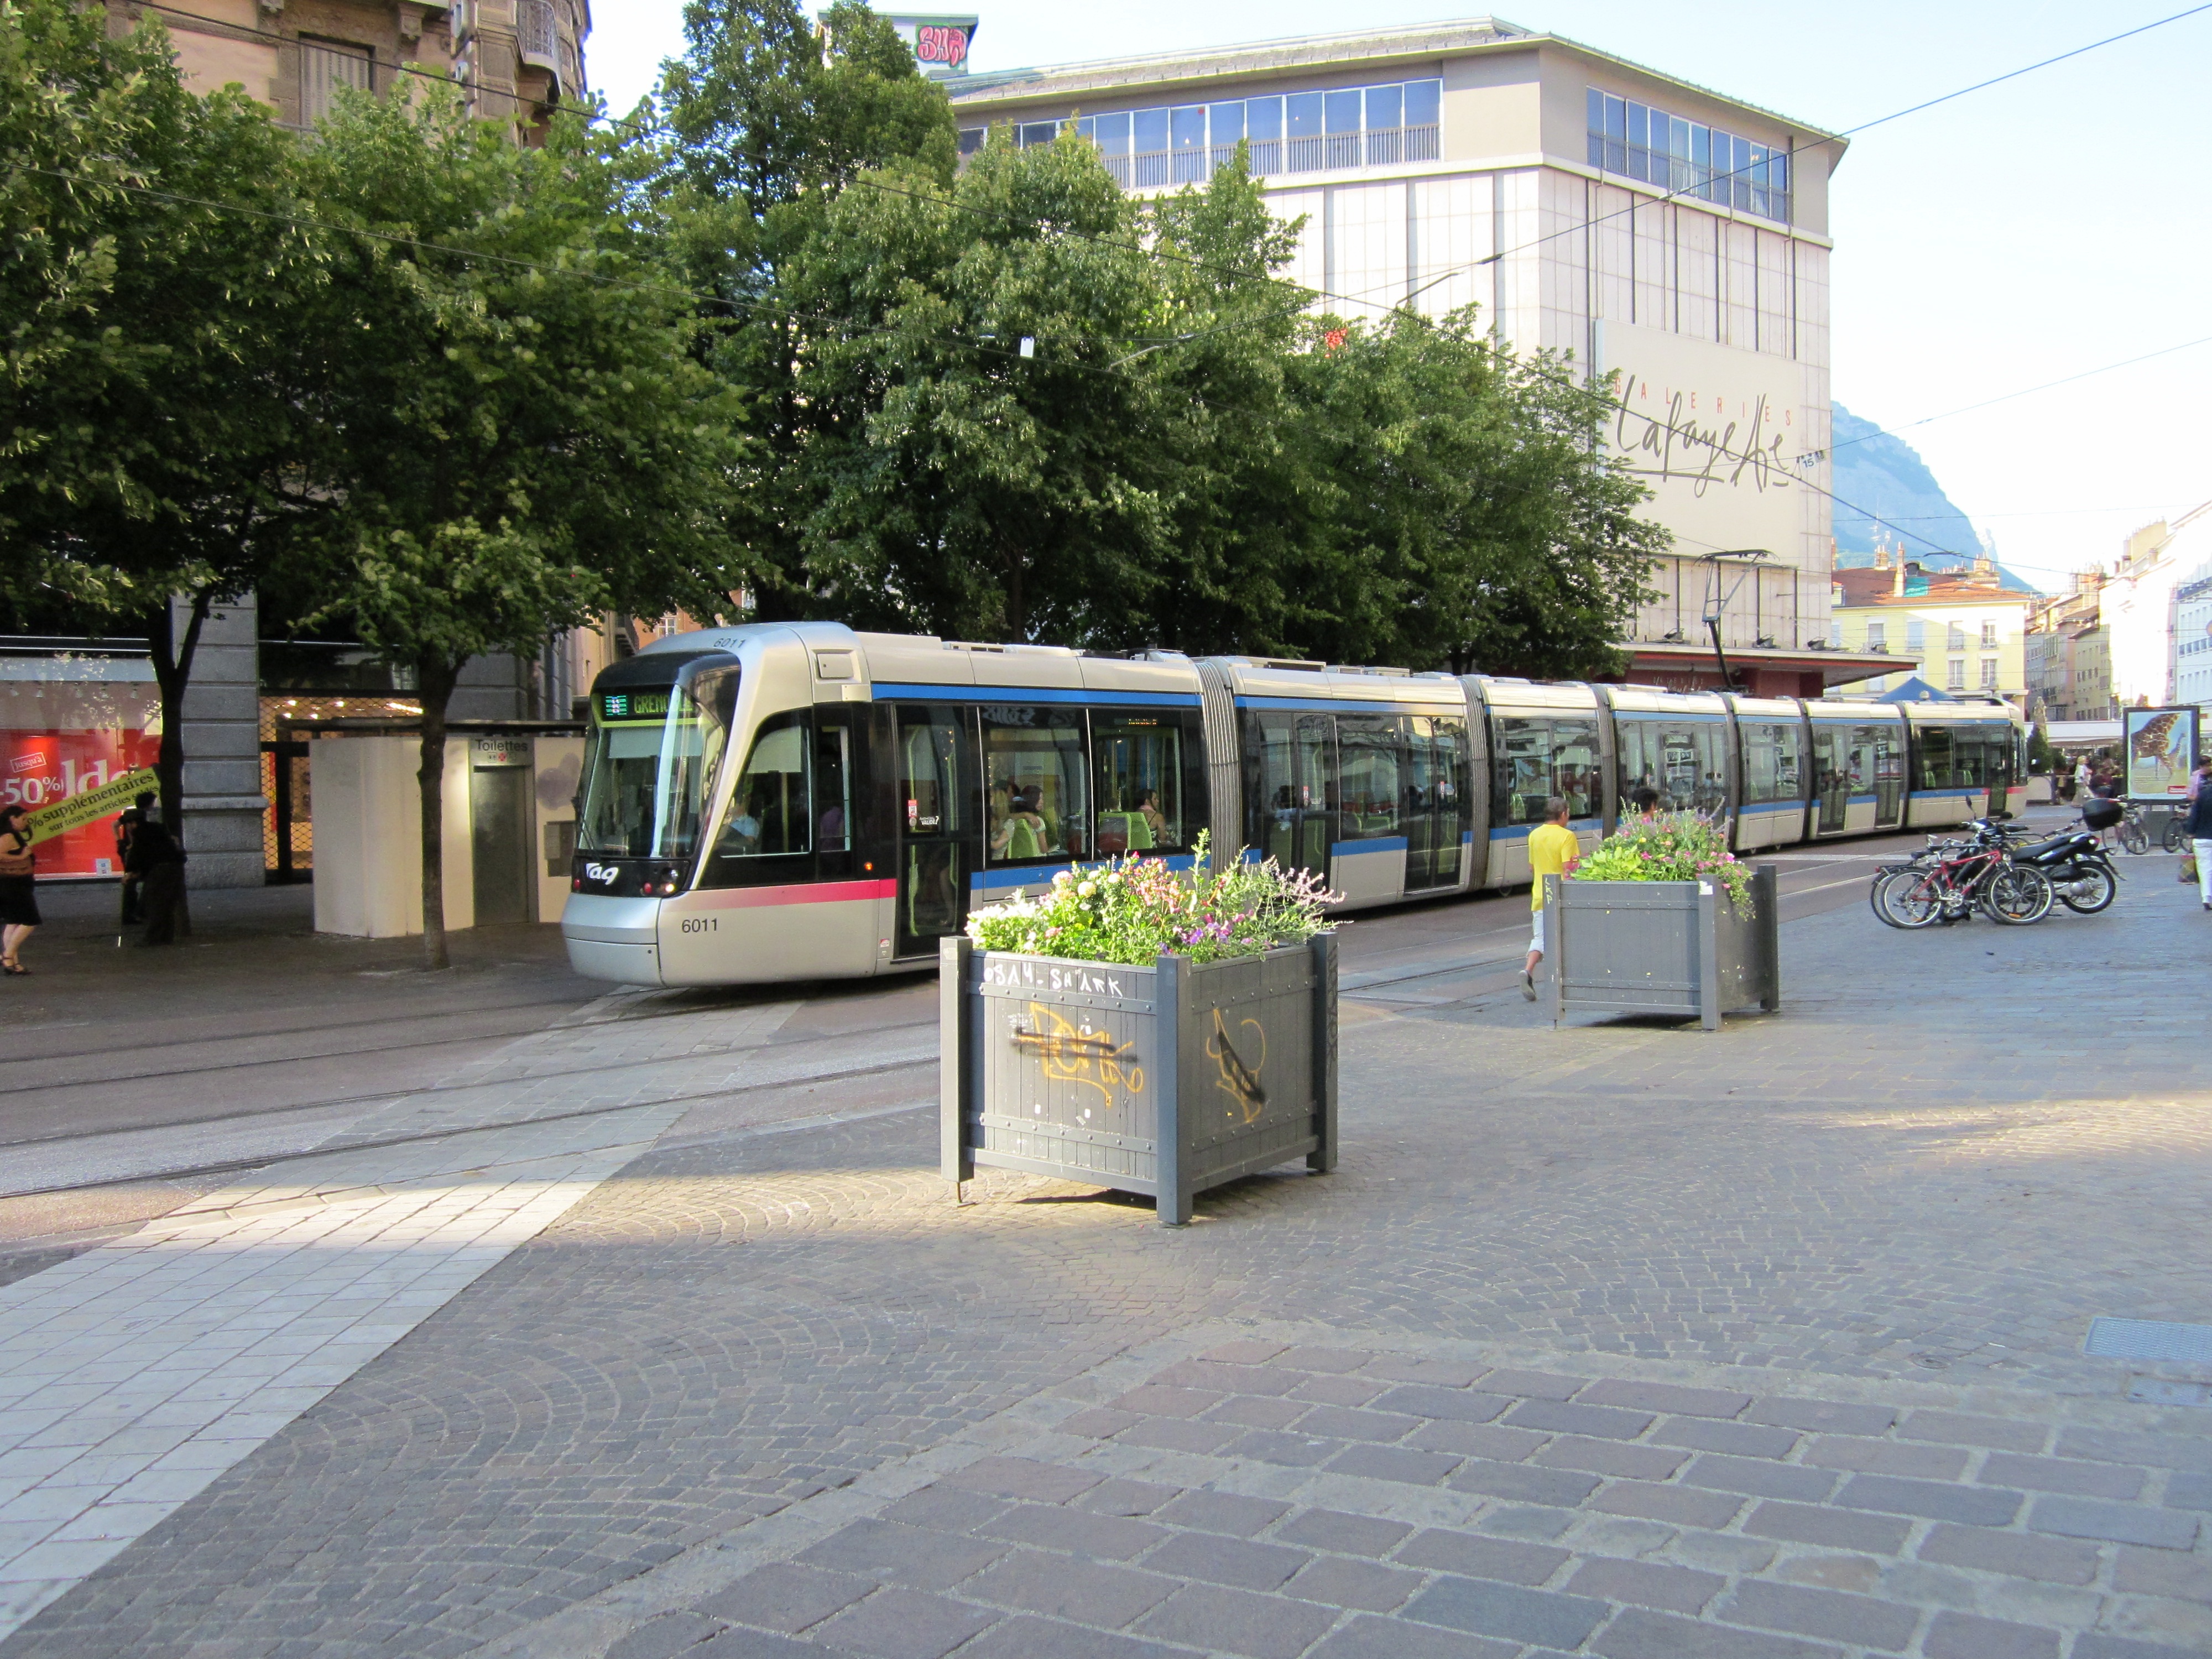
view, city, trolley, tram, transport, vehicle, square, lane, cable car, public transport, neighbourhood, land vehicle, residential area, metropolitan area